List of Hindu temples in Singapore

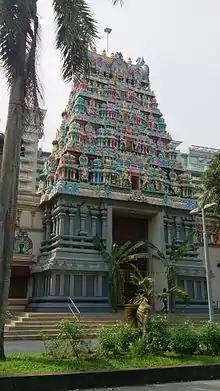
Sri Thendayuthapani Temple, at Tank Road.

This is a list of Hindu temples in Singapore. A characteristic of most temples is the presence of "murtis" (or statues) of the Hindu deity to whom the temple is dedicated. They are usually dedicated to a single presiding deity, and other deities associated with the main deity. Exceptionally, some temples are dedicated to several deities, and others are dedicated to "murtis" in an aniconic form.